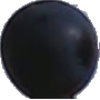
Label: Grape Blue 1